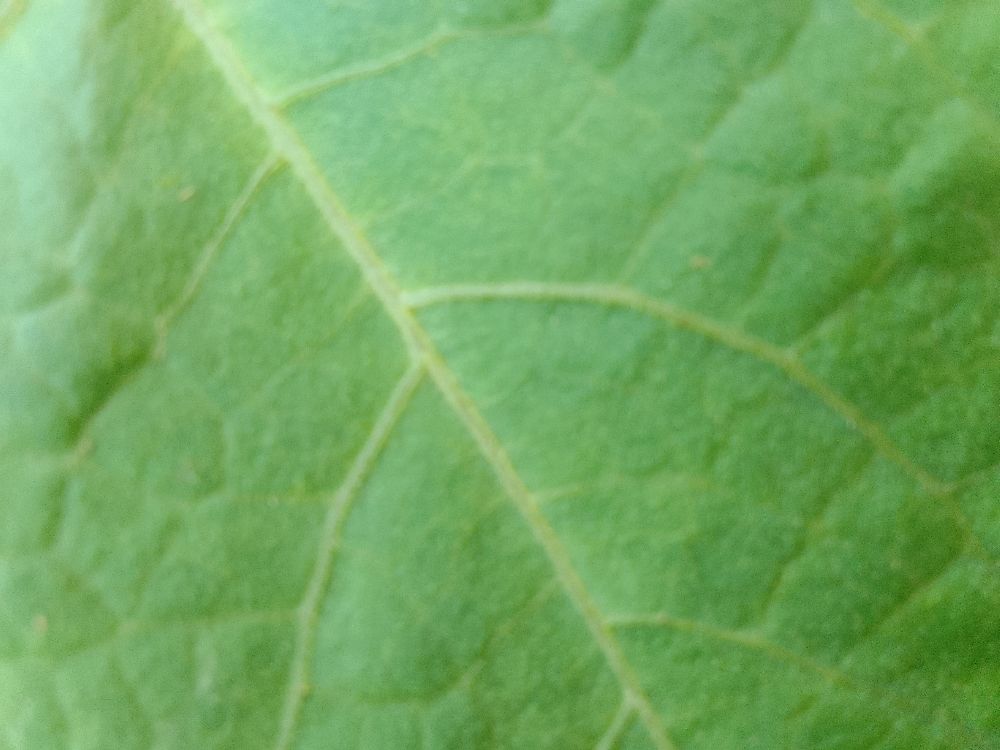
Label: healthy